Rapping

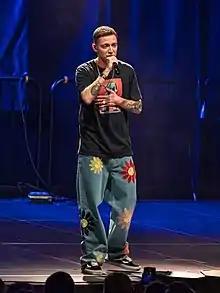
Russian rapper Oxxxymiron is one of the most viewed battle rappers in the world.

Female rappers with mainstream success have included Lauryn Hill, Nicki Minaj, MC Lyte, Jean Grae, Foxy Brown, Lil' Kim, Missy Elliott, Queen Latifah, Da Brat, Trina, Megan Thee Stallion, Cardi B, M.I.A., CL from 2NE1, Iggy Azalea, Eve, and Lisa Lopes from TLC.